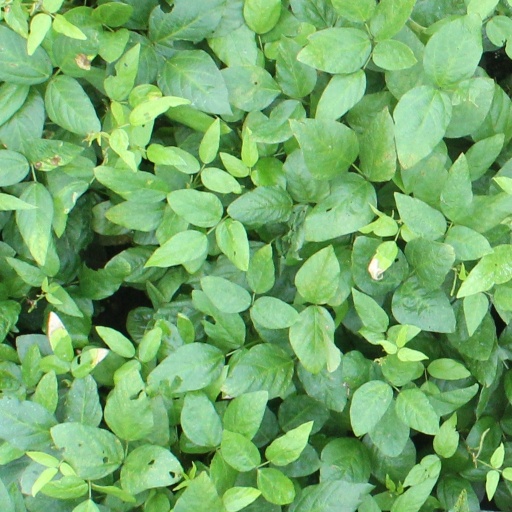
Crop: soybean